Elmer L. Genzmer

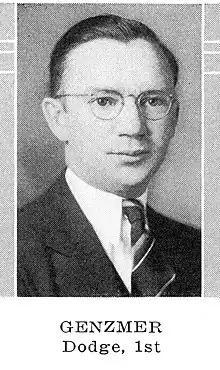
Elmer L. Genzmer

Elmer L. Genzmer was a member of the Wisconsin State Assembly.